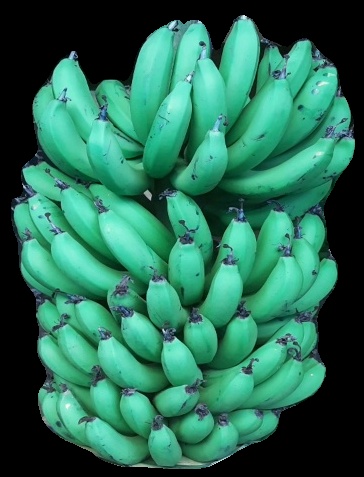
Variety: pachbale
Grade: grade1